TLA+

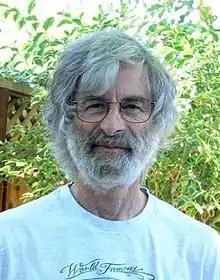
TLA was developed by computer scientist and 2013 Turing award recipient Leslie Lamport.

His search for a practical method of specification resulted in the 1983 paper "Specifying Concurrent Programming Modules", which introduced the idea of describing state transitions as boolean-valued functions of primed and unprimed variables. Work continued throughout the 1980s, and Lamport began publishing papers on the temporal logic of actions in 1990; however, it was not formally introduced until "The Temporal Logic of Actions" was published in 1994. TLA enabled the use of actions in temporal formulas, which according to Lamport "provides an elegant way to formalize and systematize all the reasoning used in concurrent system verification."